List of DuPont historic sites along Delaware Route 141

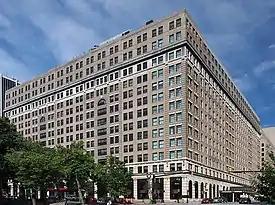
The DuPont Building on Rodney Square in Wilmington, Delaware

Heading south on Route 52 from Route 141, one enters Wilmington, Delaware, home to the headquarters of the DuPont Company. The most famous DuPont structure in Wilmington is the DuPont Building. The DuPont Building occupies the block bound by 10th, 11th, Orange and Market streets. It was one of the first high-rises in Wilmington, looking out over Rodney Square. The original portion of the building was constructed in 1908 and housed the corporate offices of DuPont. In 1913 the building was expanded into a "U" by adding wings along 10th and 11th streets, the DuPont Playhouse was added, and a portion of the original 1908 section was converted into the Hotel duPont. The final addition to the building occurred in 1923. The building houses DuPont's headquarters, the DuPont Theatre (formerly the Playhouse), the Hotel duPont, a bank and a number of small shops and offices.